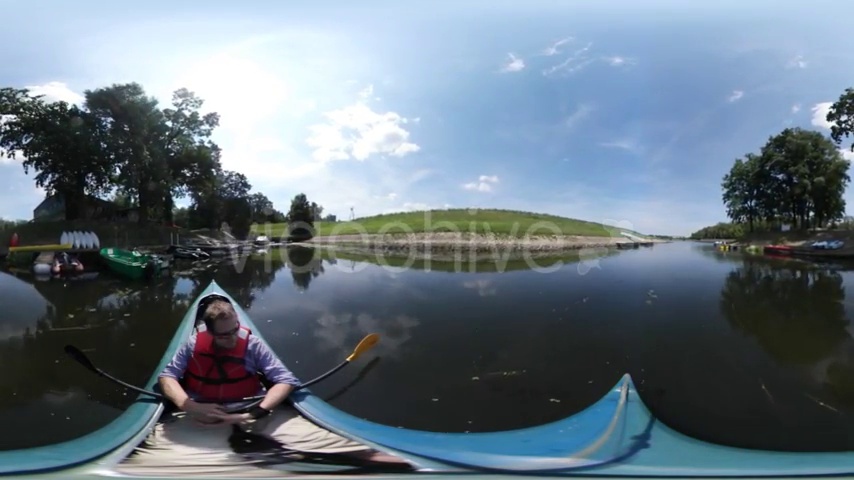
Referred object: Green ship

Referred object: the man wearing a red life jacket